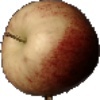
Label: red_apple